WWE Aftershock

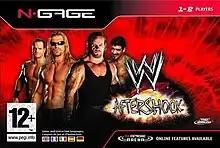
European cover art featuring Chris Benoit, Edge, The Undertaker and Eddie Guerrero

WWE Aftershock is a professional wrestling video game released exclusively on the N-Gage in 2005.